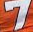
Number: 7